Deerhoof

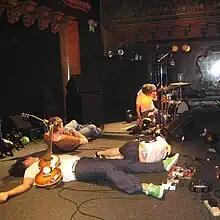
Deerhoof performing in 2009

In April 2010 Deerhoof curated the Belgian music festival Sonic City, inviting an eclectic array of European acts including The Go! Team, Paolo Pandolfo, and sitting in with the Belgian punk band the Kids. In April and July 2010, Deerhoof and Xiu Xiu joined to perform Joy Division's album "Unknown Pleasures" live at the Donaufestival in Austria and at Brooklyn's Williamsburg Waterfront.